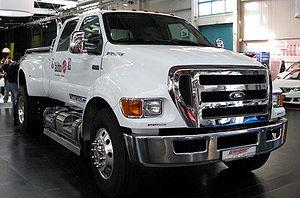
Les Ford F-650/F-750 Super Duty sont des camions/camionnettes de transport de charges moyennes produits par Ford Motor Company en coentreprise avec Navistar International. Ils ont été lancés par Ford en 2000, remplaçant la précédente génération de camions F-600, 700-F et F-800 lancée en 1980. Ils sont conçus principalement pour un usage comme camions utilitaires de remorquage, transport lourd, dans les applications de construction et visent principalement les entreprises et municipalités. Ils sont principalement des camions de classe 6/7 mais le modèle F-750 de 2011 a grimpé en classe 8 avec un PTAC de plus de 17 tonnes, atteint grâce à des mises à niveau du cadre et du châssis.